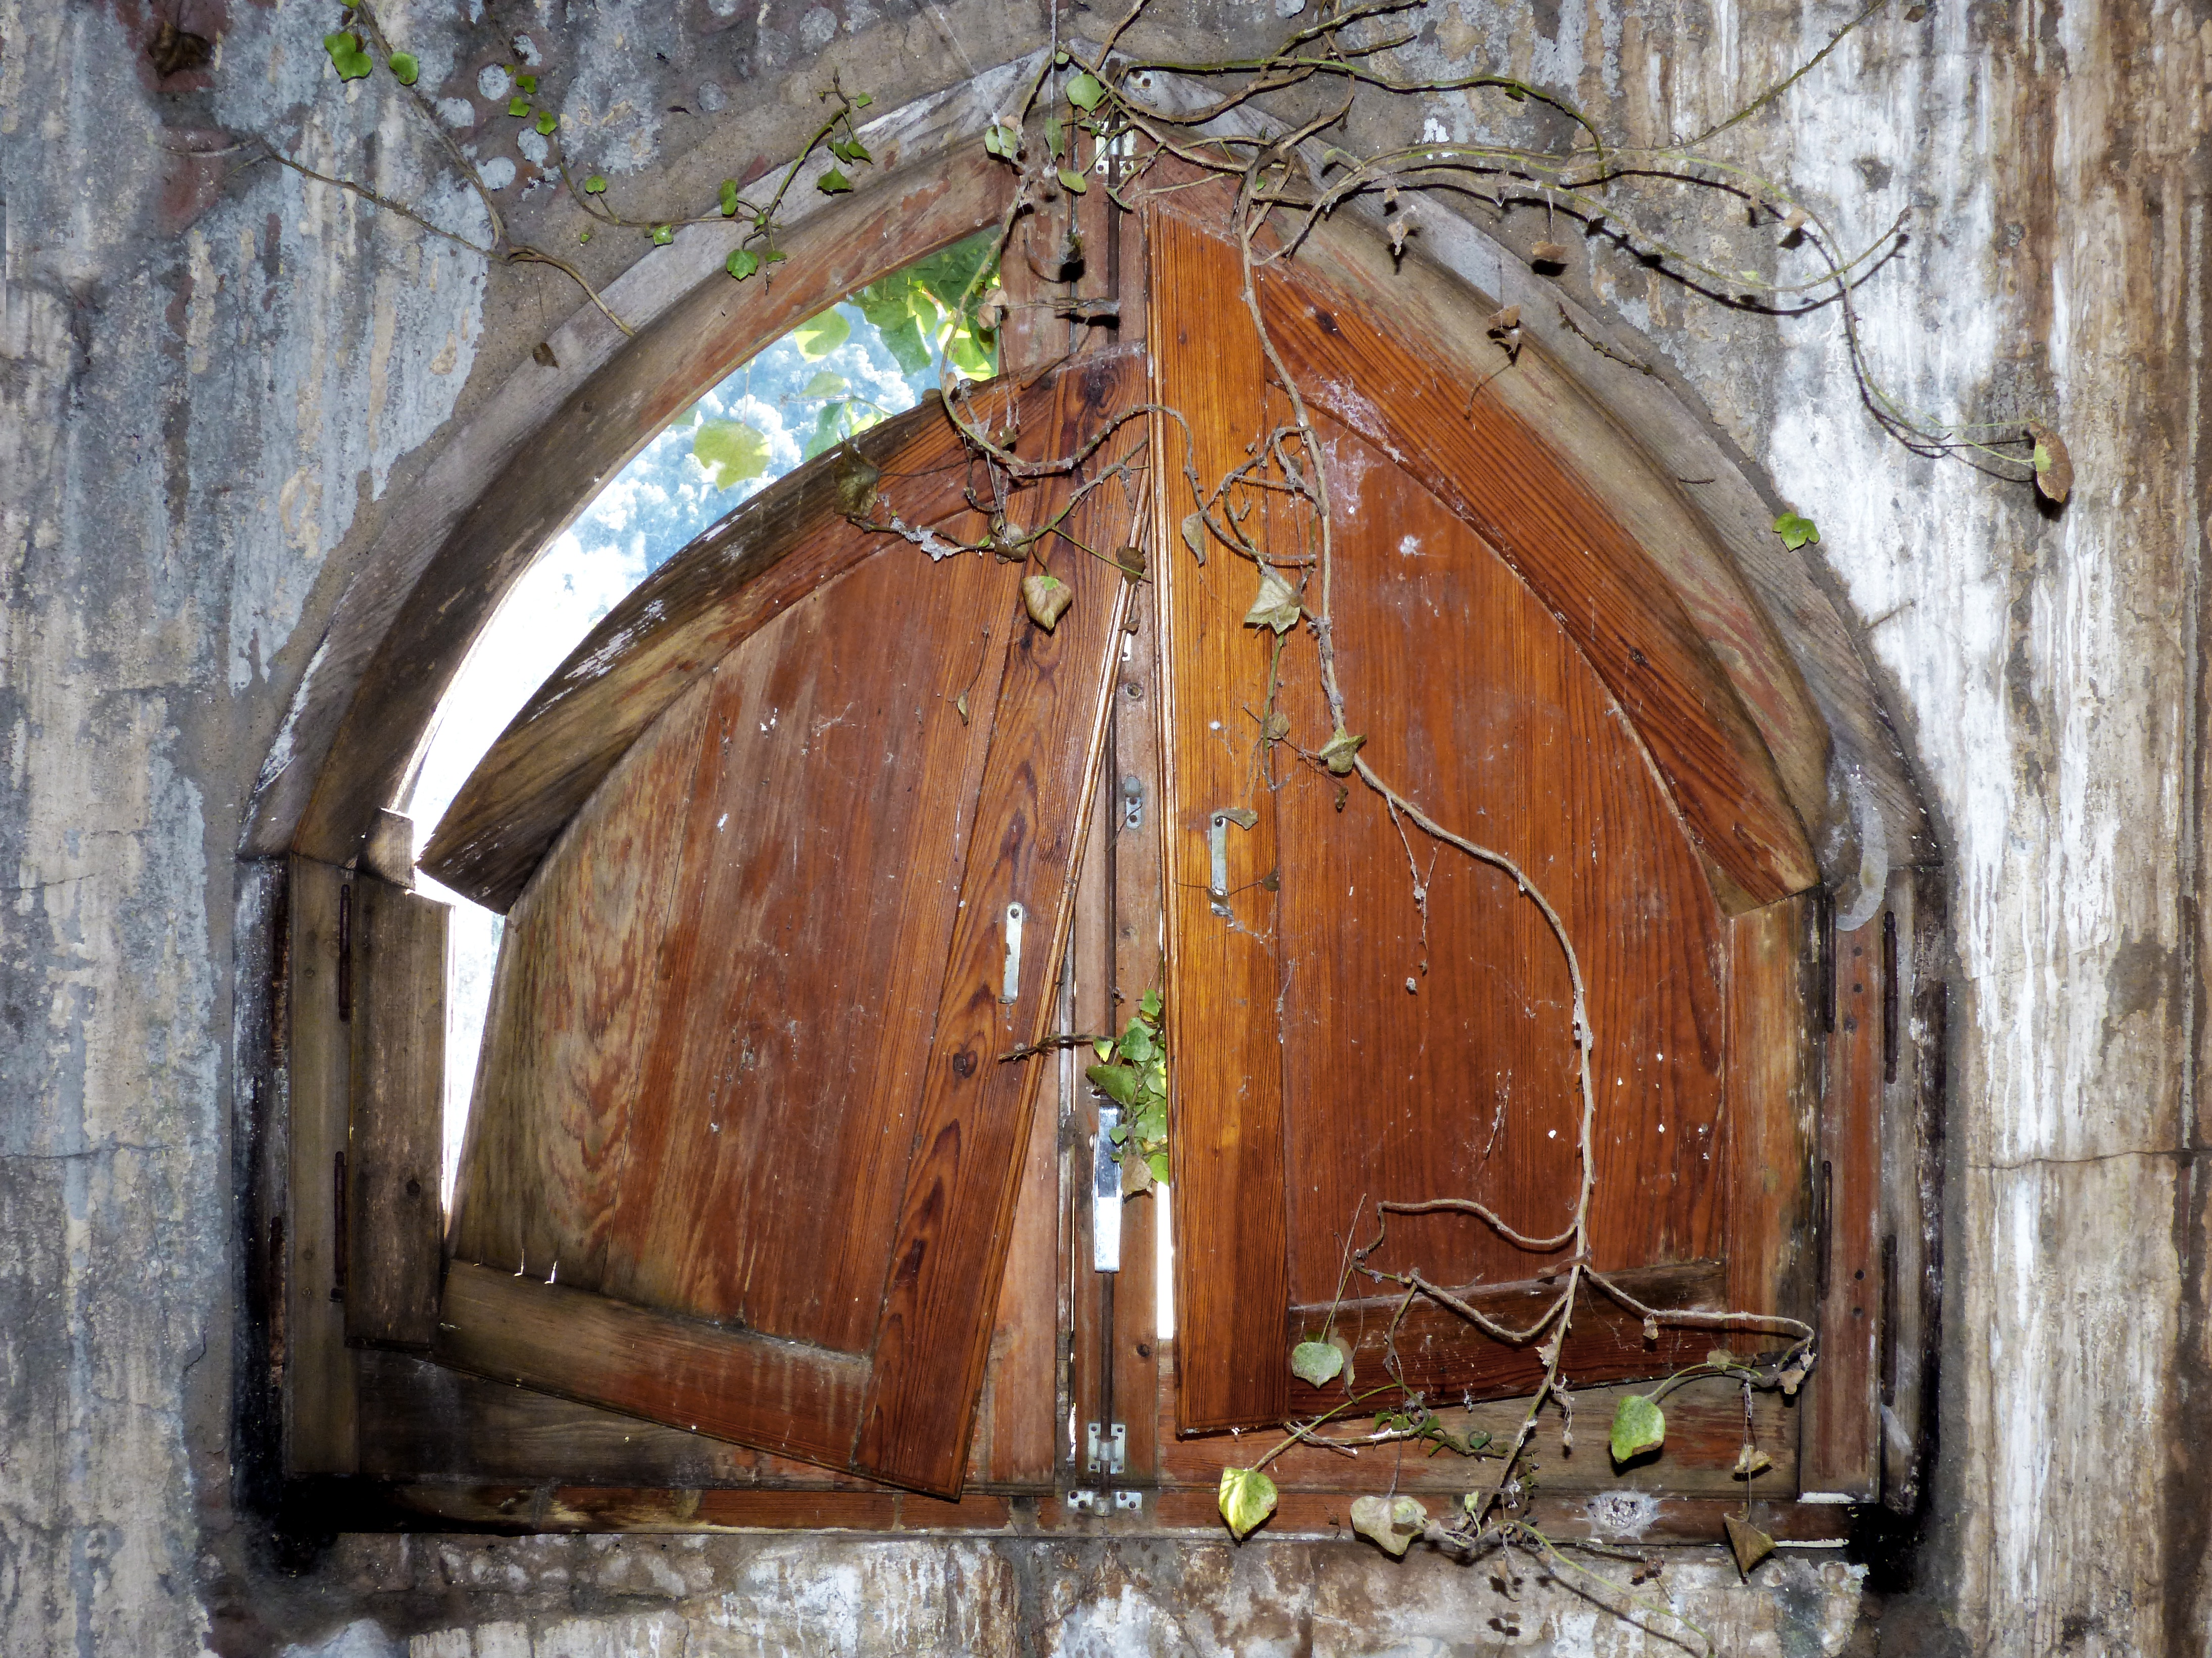
wood, house, window, building, old, hut, arch, abandoned, chapel, ruin, peeling paint, art, middle ages, house abandoned, man made object, ancient history